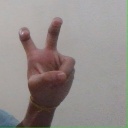
अक्षर: ई